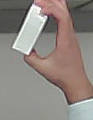
Product: dove_soap